Peeter Võsa

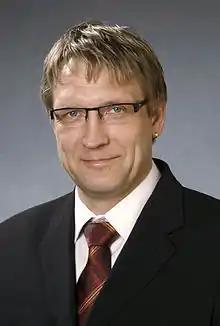
Peeter Võsa in 2011.

Peeter Võsa (born 28 December 1967 in Tallinn) is an Estonian journalist, television presenter and politician. He has been member of XII Riigikogu.